Warini

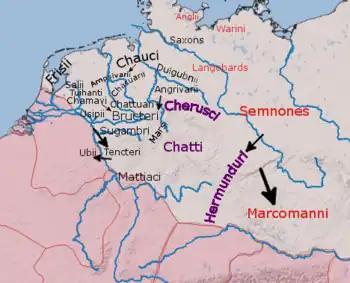
The approximate positions of some Germanic peoples reported by Graeco-Roman authors in the 1st century. Suevian peoples in red, and other Irminones in purple.

The Varini, Warni or Warini were one or more Germanic peoples who originally lived in what is now northeastern Germany, near the Baltic Sea.